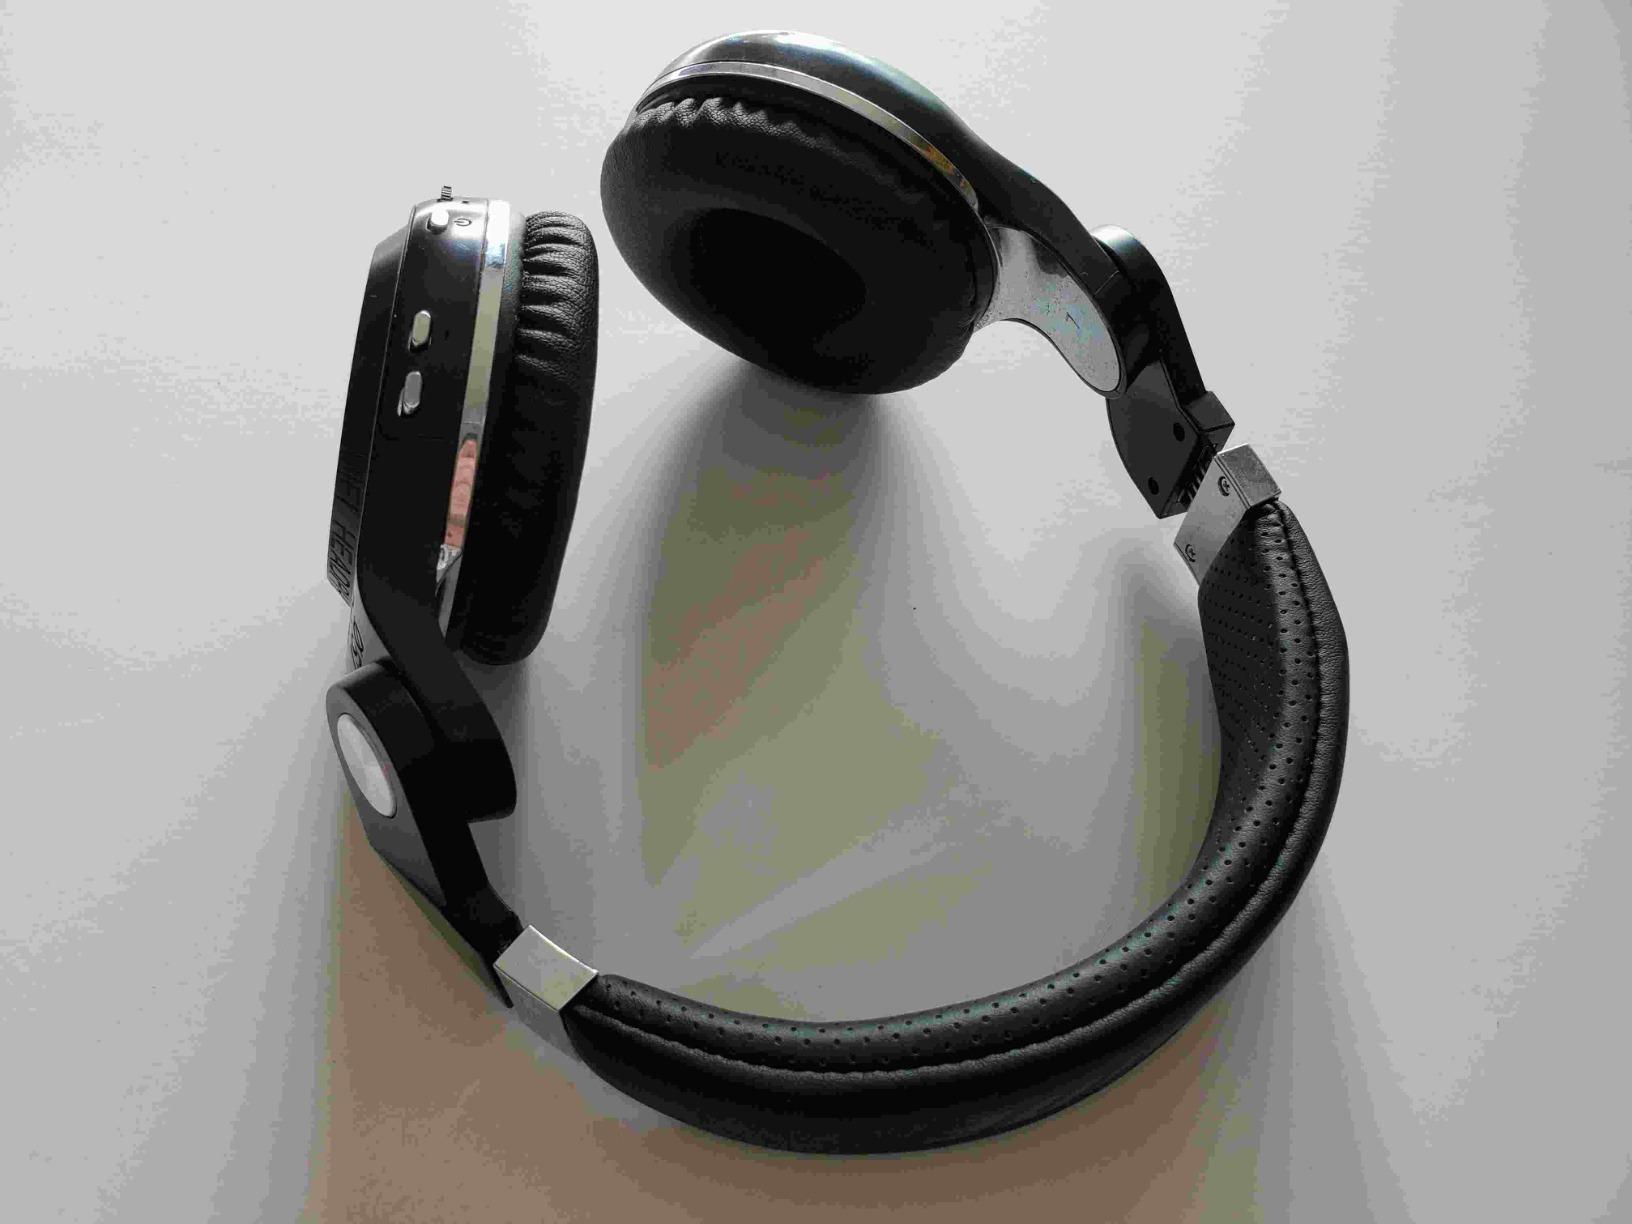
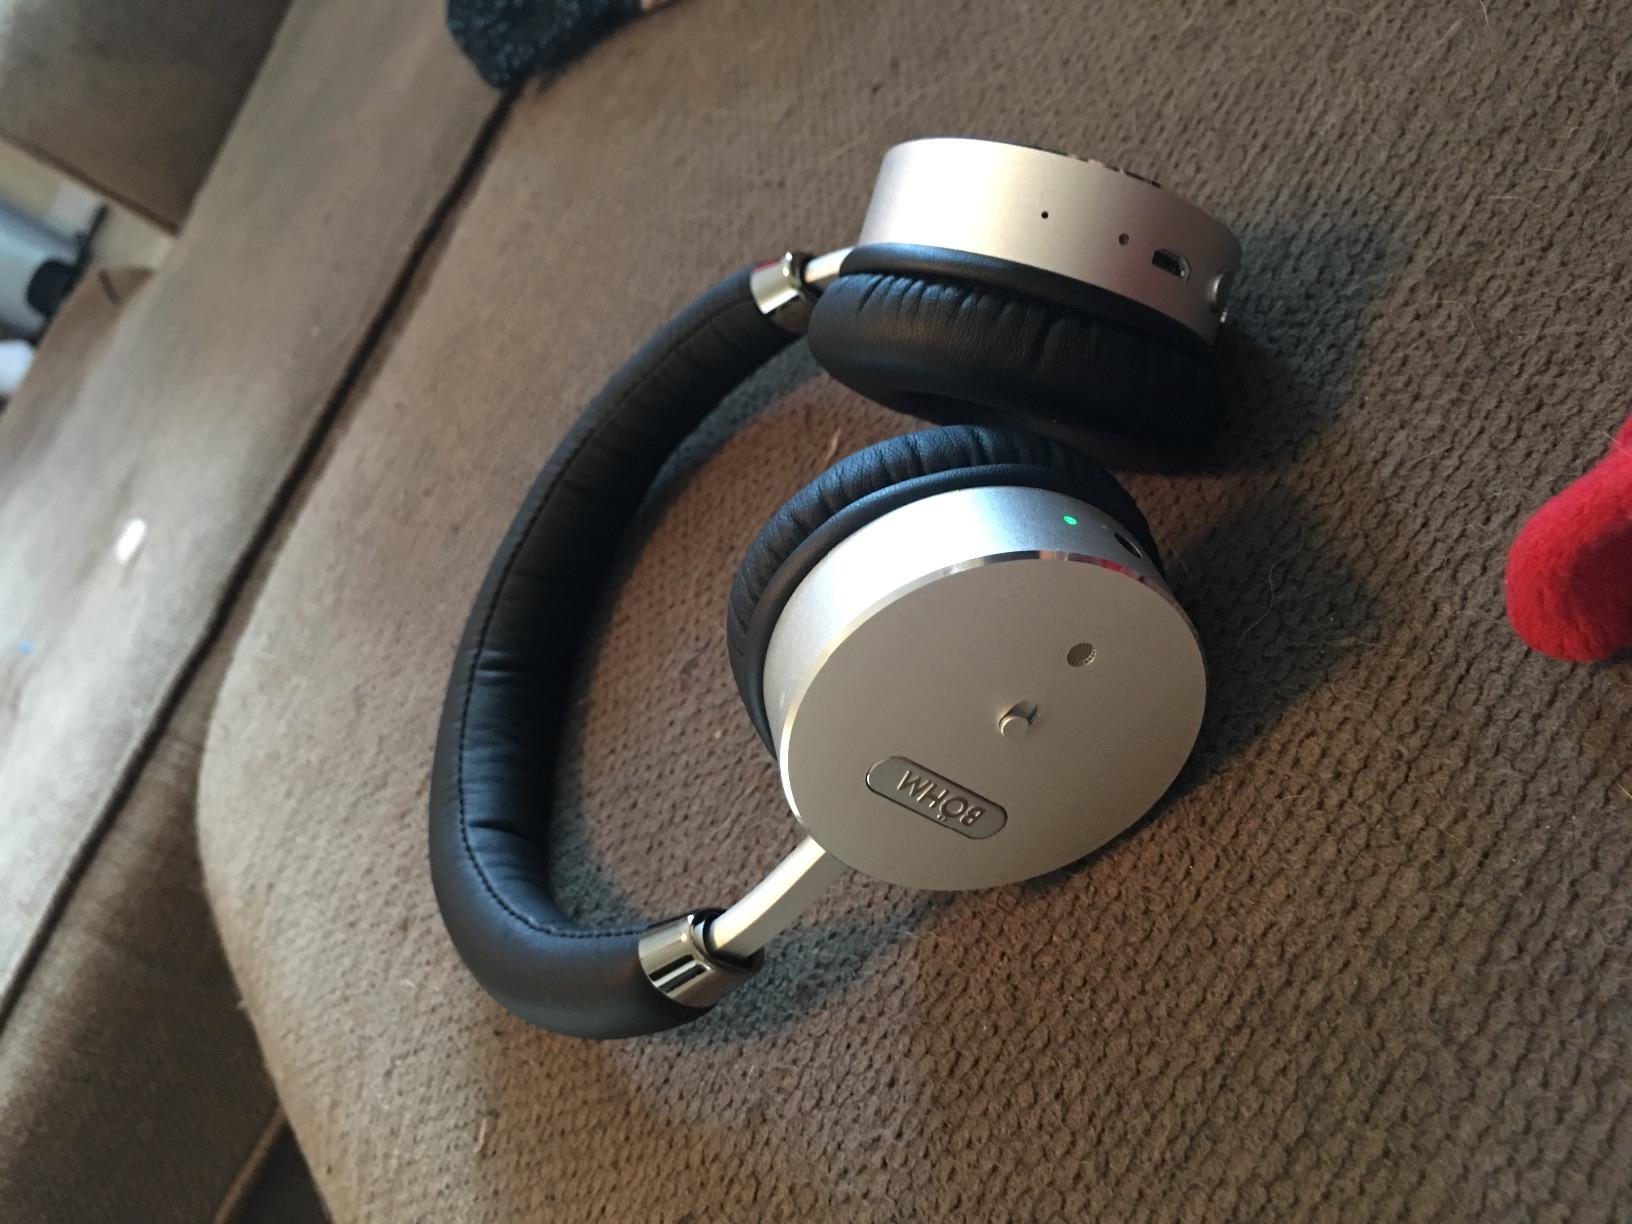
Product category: headphones
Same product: no